Morelos

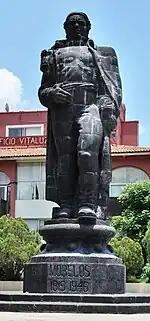
Monument to Morelos

The conditions on the sugar plantations of Morelos made Father Miguel Hidalgo's call to take up arms well received by the indigenous and mestizo populations of the state. The first rebellions broke out in 1811, with some early successes. An early insurgent leader in the state was Francisco Ayala. Insurgents from the state managed to push as far as Chalco in what is now Mexico State when royalist forces pushed them back in 1812. After Hidalgo was executed (30 July 1811), José María Morelos y Pavon took over the insurgent effort, joined by Mariano Matamoros of Jantetelco.